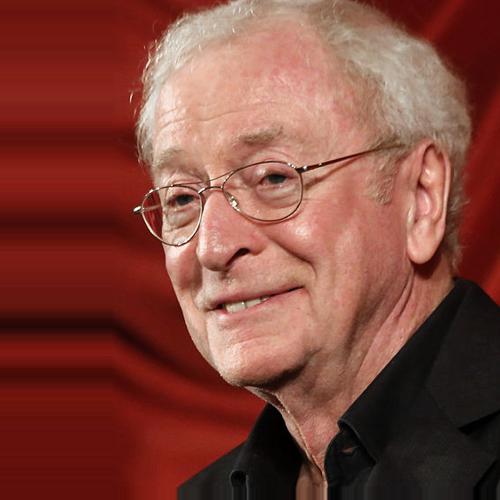
Age: 78